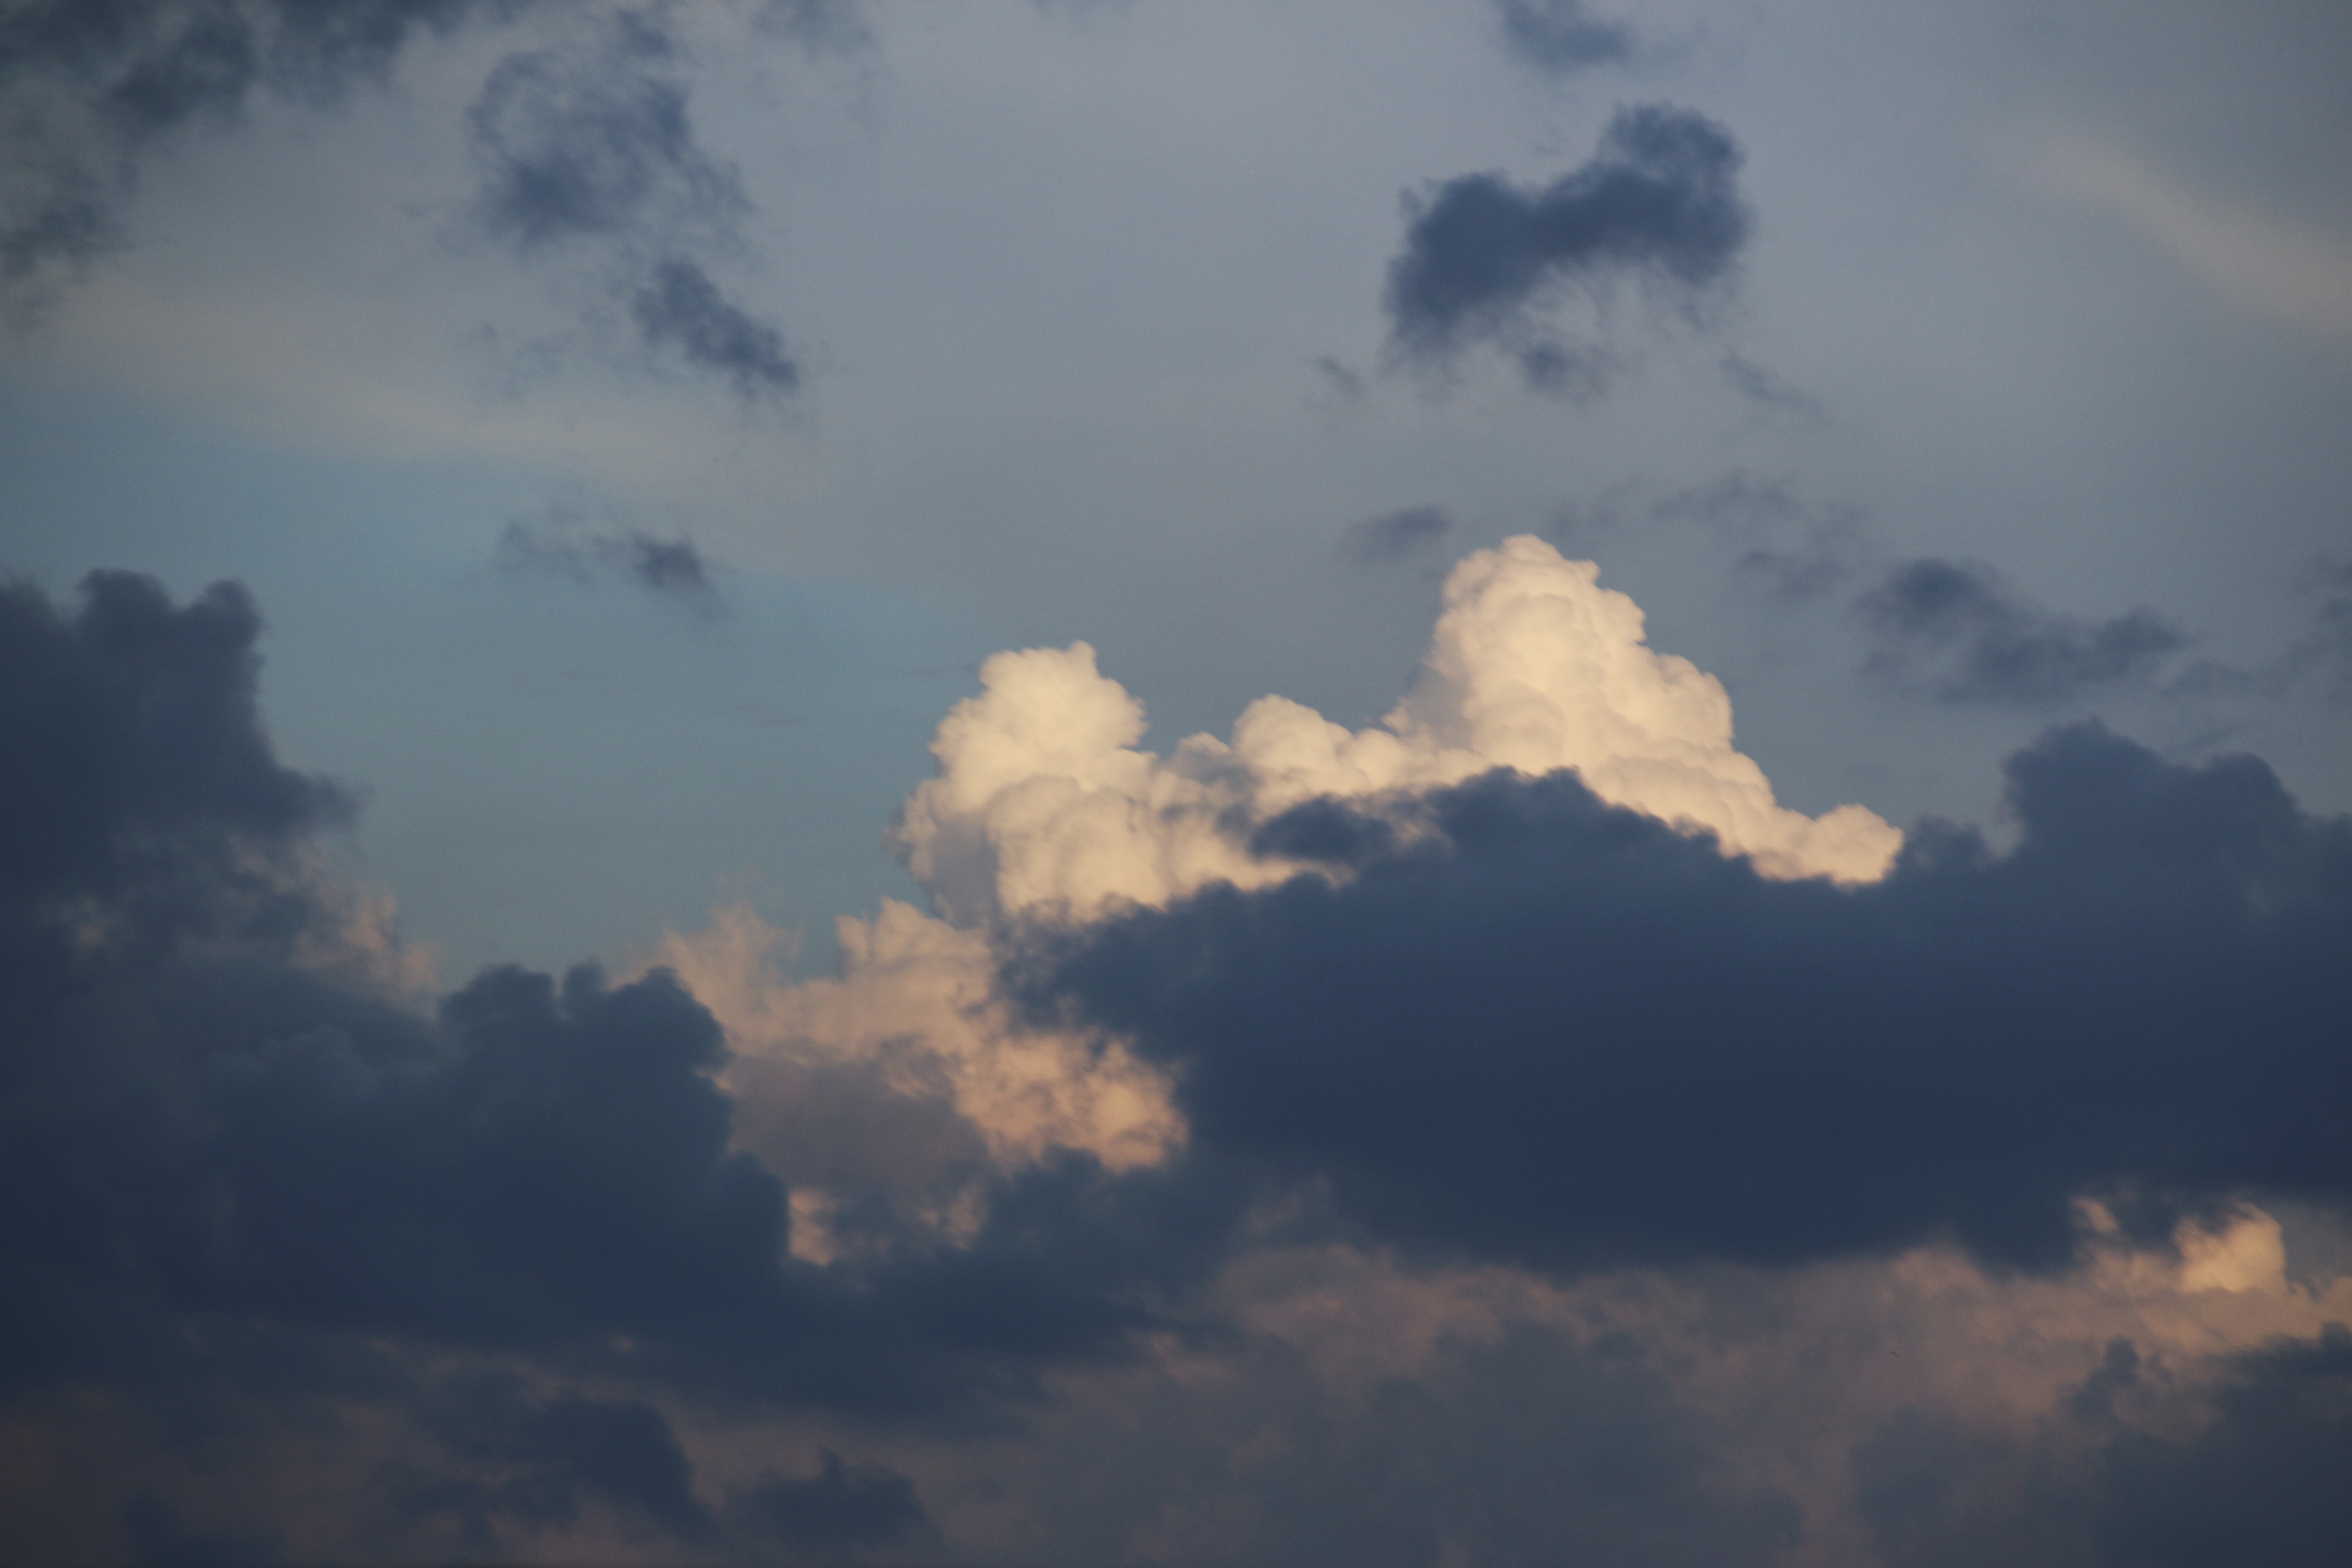
cloud, sky, sunset, sunlight, atmosphere, dusk, daytime, weather, cumulus, clouds, thunderstorm, dark clouds, storm clouds, meteorological phenomenon, atmosphere of earth